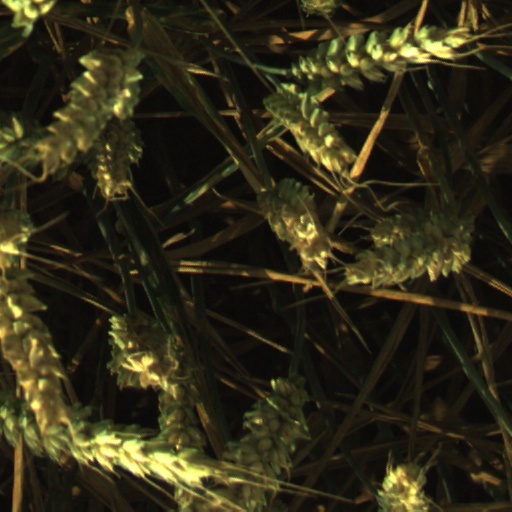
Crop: wheat